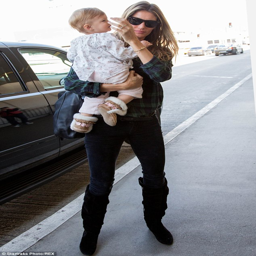
her bundle of joy : the beauty arrived with person on sunday before catching a flight